Kenneth Rogoff

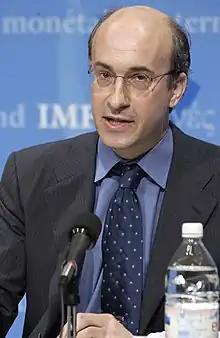
Rogoff in 2002

Kenneth Saul Rogoff (born March 22, 1953) is an American economist and chess Grandmaster.